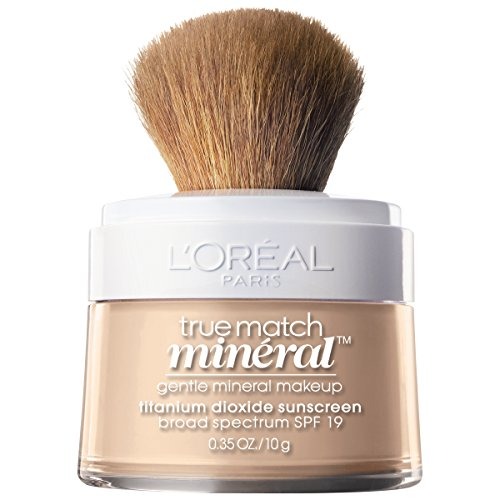
Item Name: L'Oréal Paris True Match Loose Powder Mineral Foundation, Soft Ivory, 0.35 oz.
Bullet Point 1: Skin Improving Mineral Foundation
Bullet Point 2: Controls Shine and Reduces Appearance of Pores
Bullet Point 3: Gentle foundation for Sensitive Skin
Bullet Point 4: 100 percent preservative, talc and fragrance free
Value: 0.35
Unit: Ounce

Price: 32.235